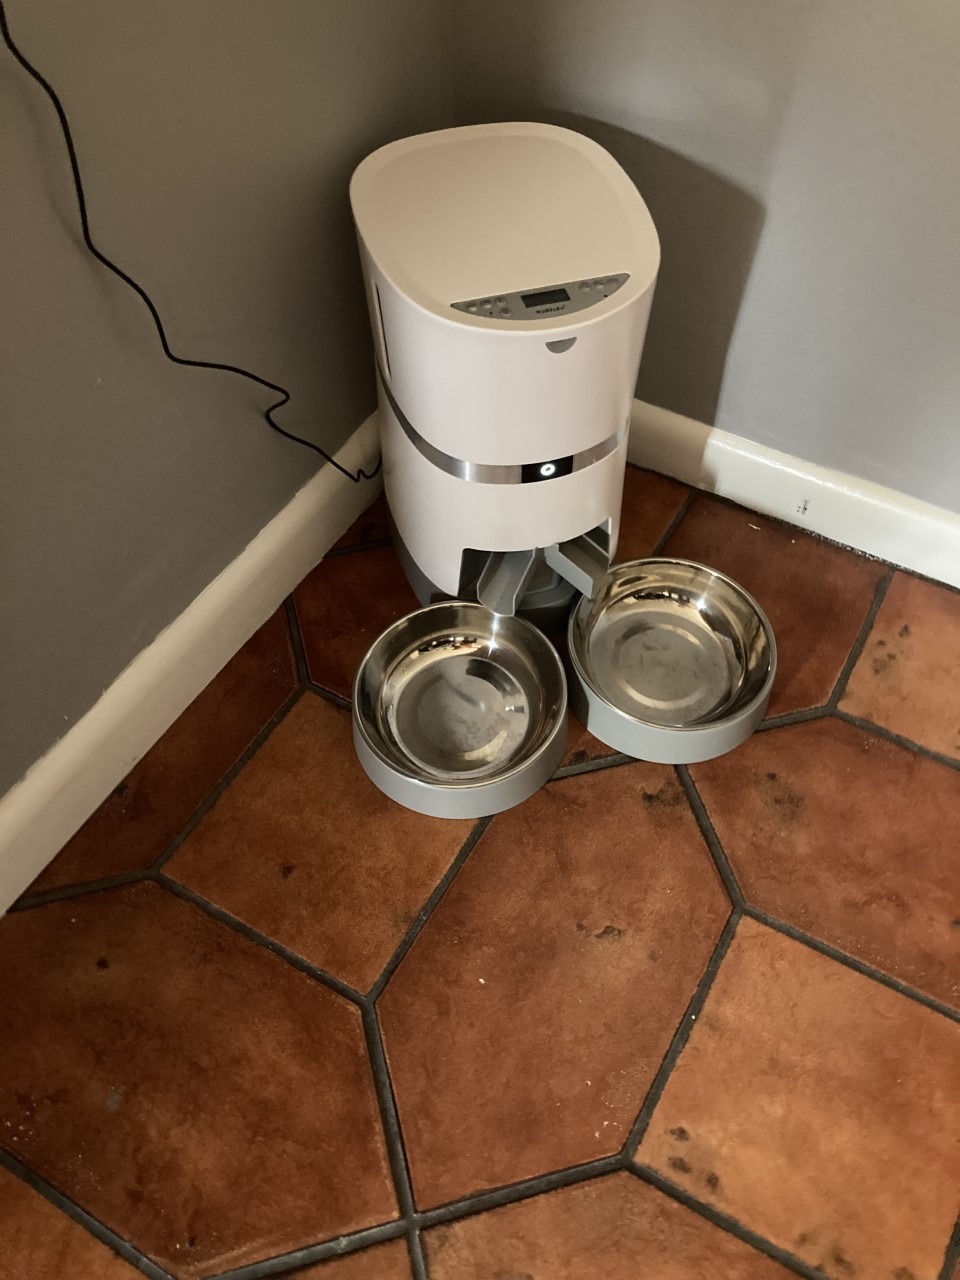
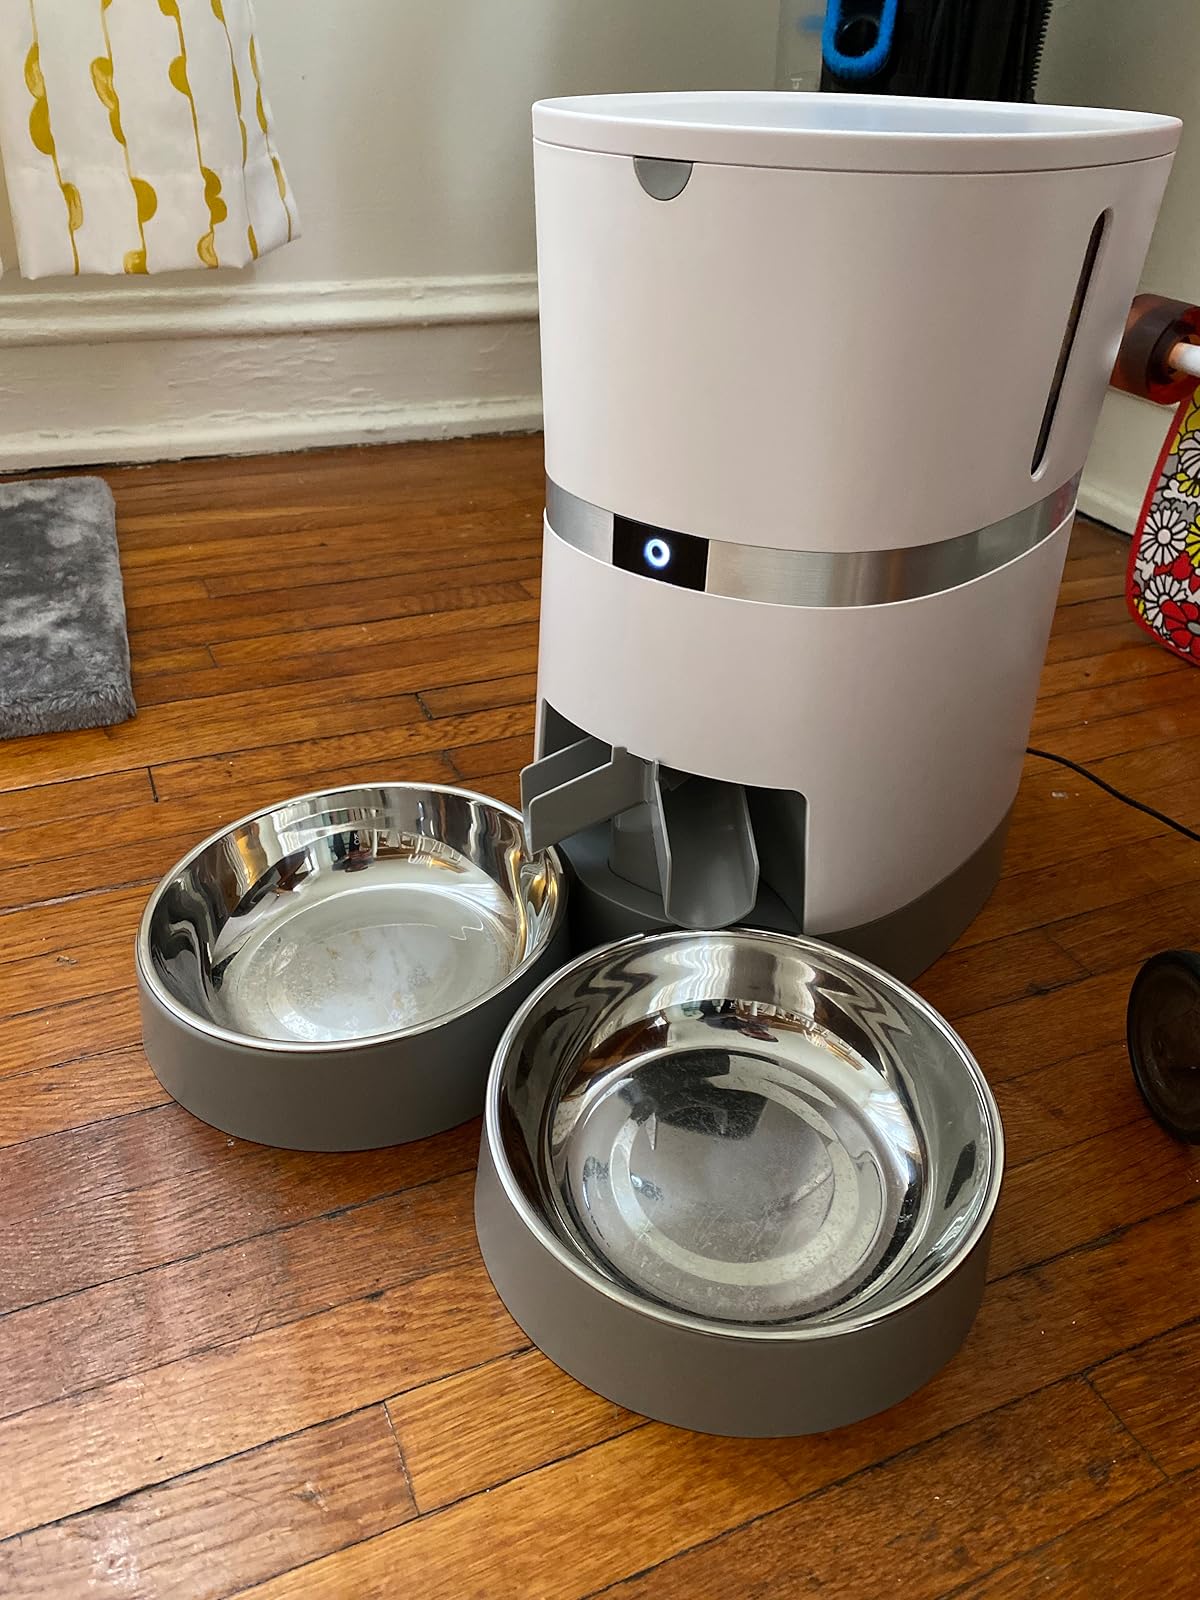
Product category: items_feeder
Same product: yes